Nikita Chagrov

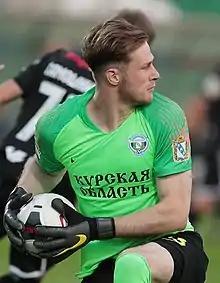
Chagrov with Avangard Kursk in 2019

Nikita Vladimirovich Chagrov (born 24 April 1995) is a Russian football player who plays for Rotor Volgograd.